Mexico–Nicaragua relations

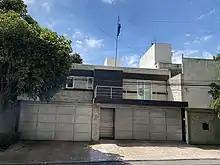
Embassy of Nicaragua in Mexico City

Both nations have signed several bilateral agreements such as an Agreement on the Exchange of Diplomatic Communications (1919); Agreement of Governmental Cooperation (1983); Agreement of Touristic Cooperation (1990); Agreement of Cooperation to Combat Drug Trafficking and Drug Dependency (1992); Extradition Treaty (1993); Agreement of Technical and Scientific Cooperation (1995); Treaty of Cooperation on Mutual Legal Assistance in Criminal Matters (1997); Treaty on the Execution of Criminal Judgments (2000) and an Agreement on Educational and Cultural Cooperation (2000).